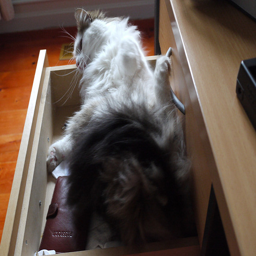
A cat is taking a nap in an open drawer.
A cat that is laying down in a desk drawer.
A cat lying in a drawer looking around in it.
a cat is laying in a drawer
A big white cat is laying here in the drawer.